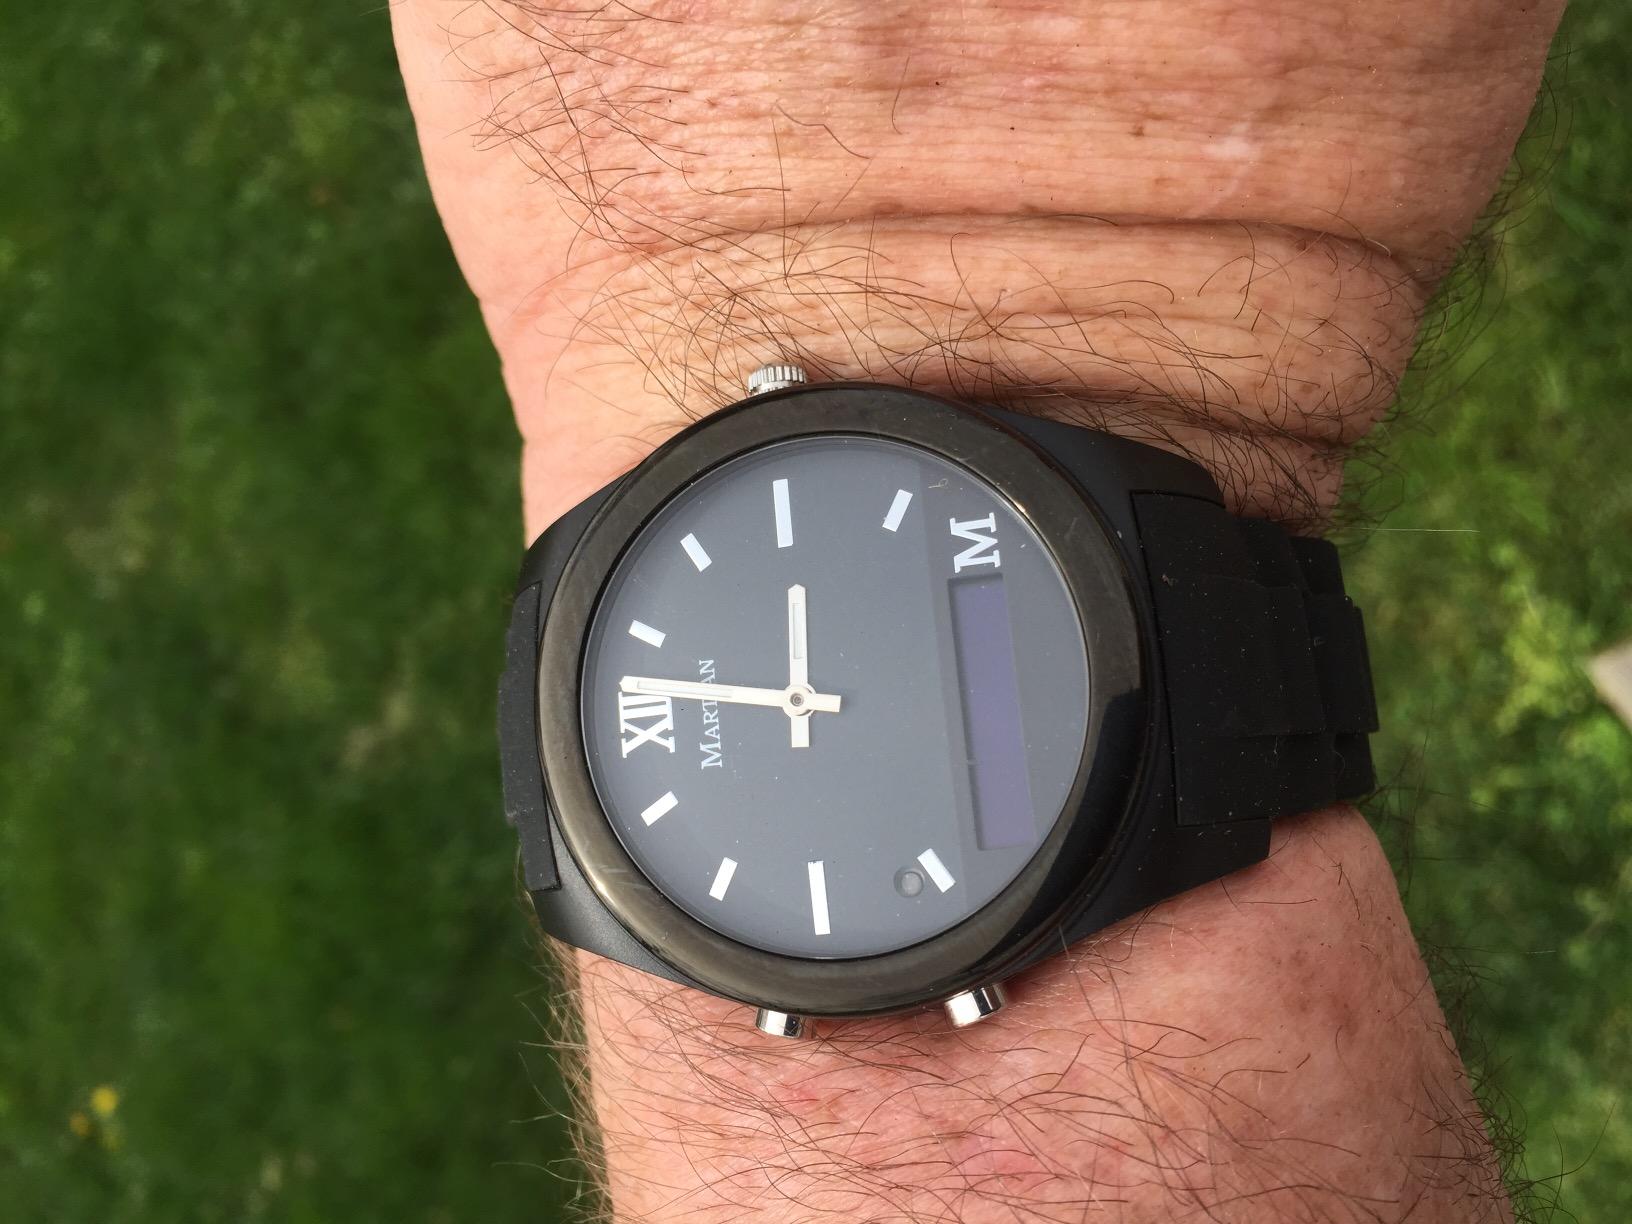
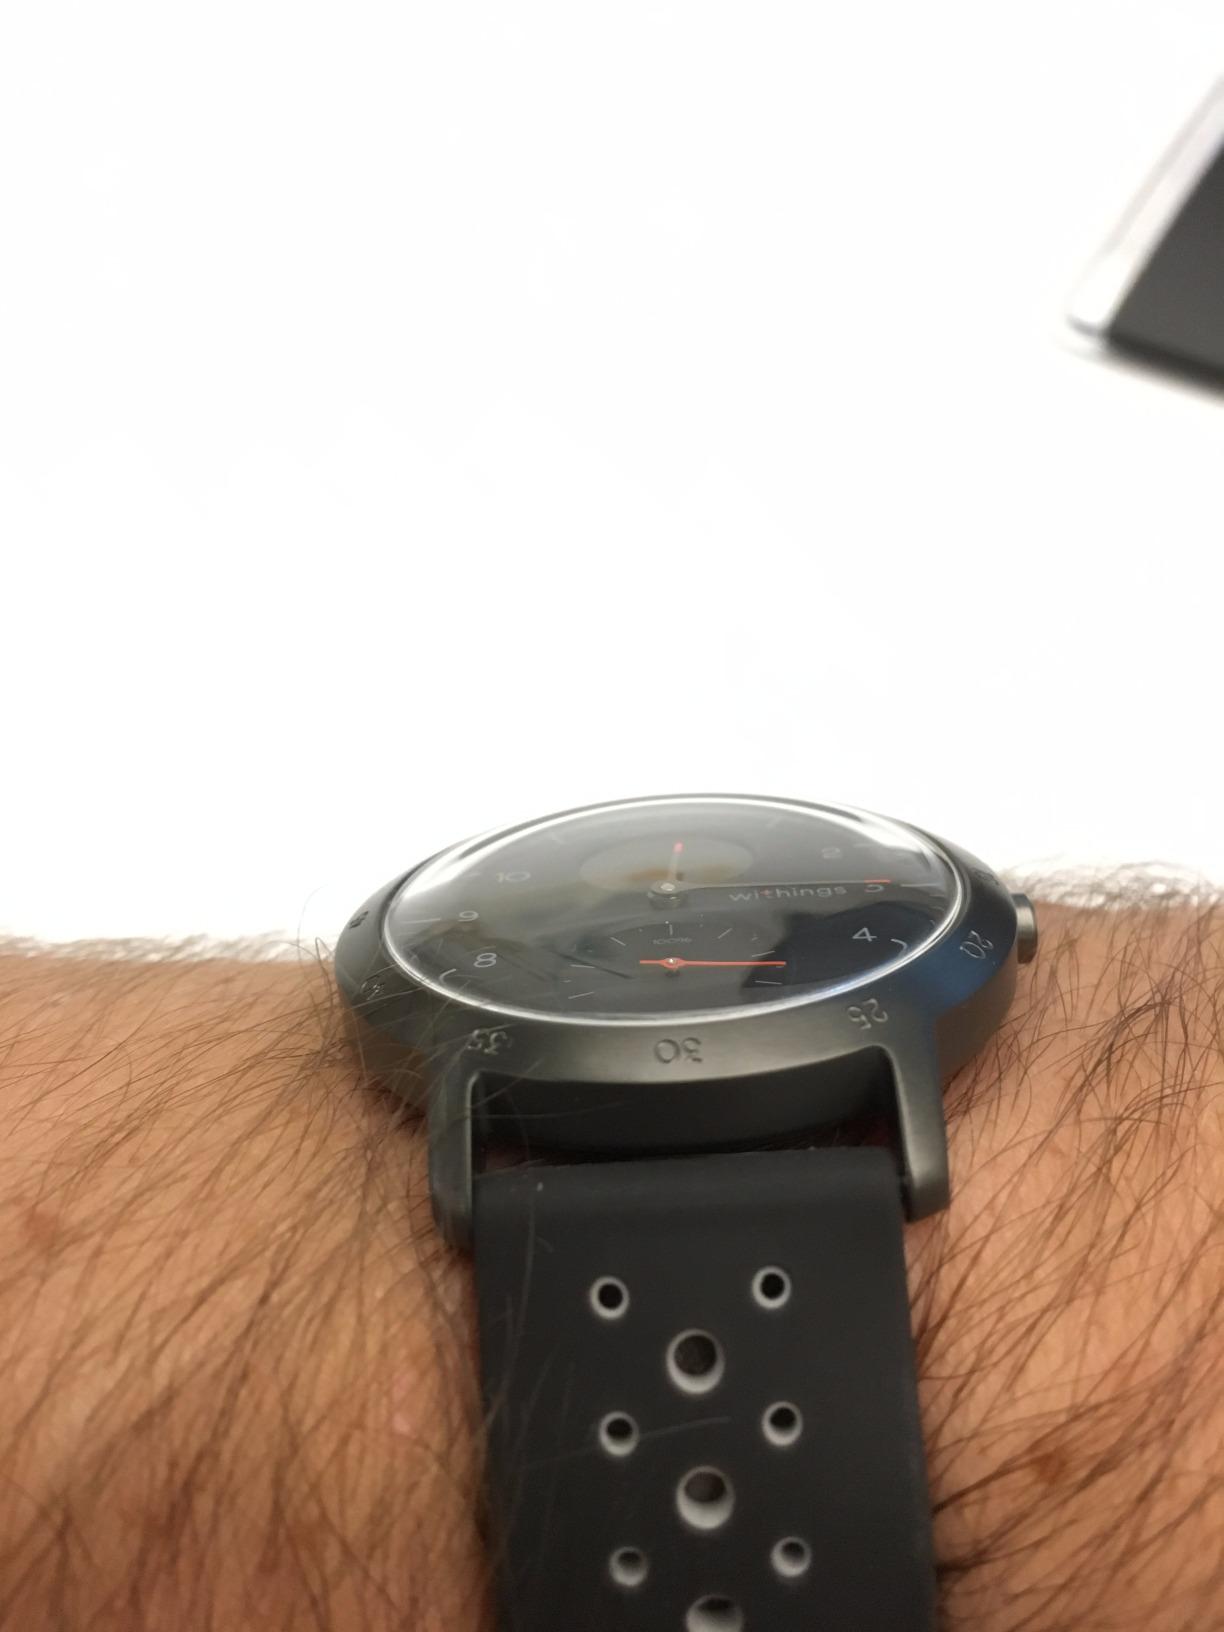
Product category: smartwatch
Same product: no